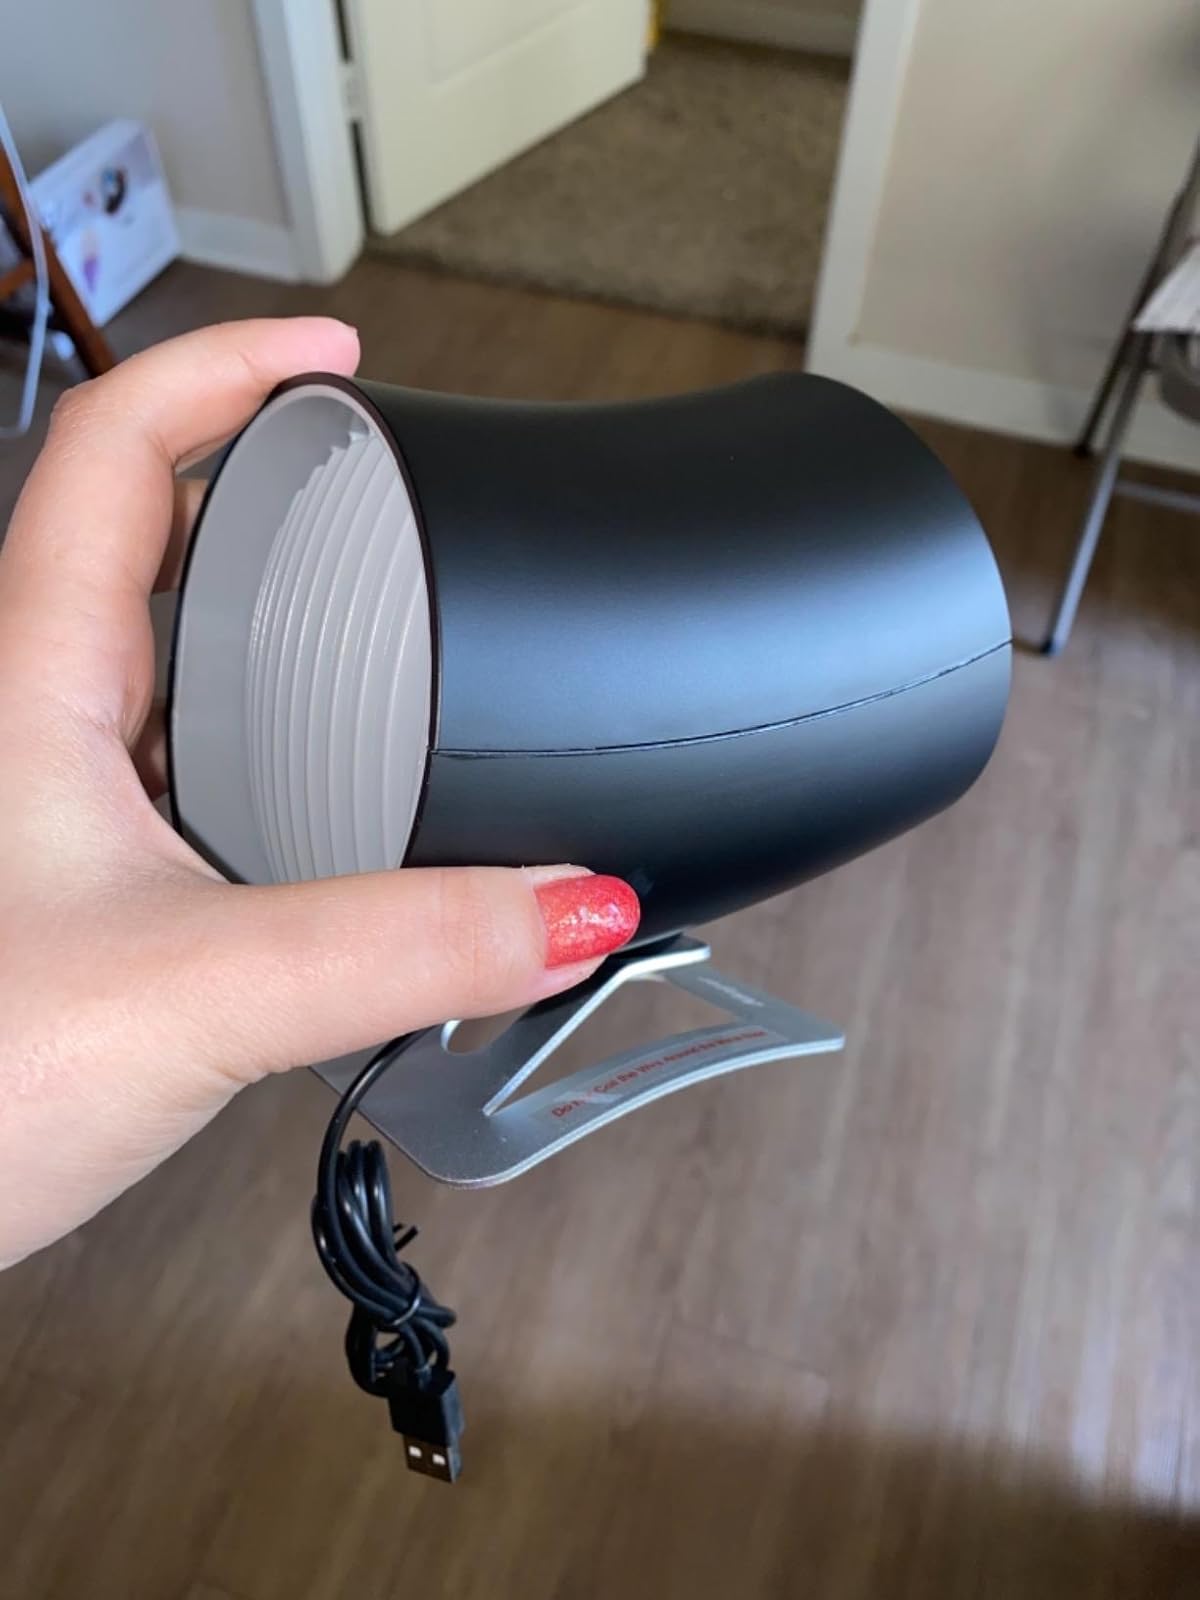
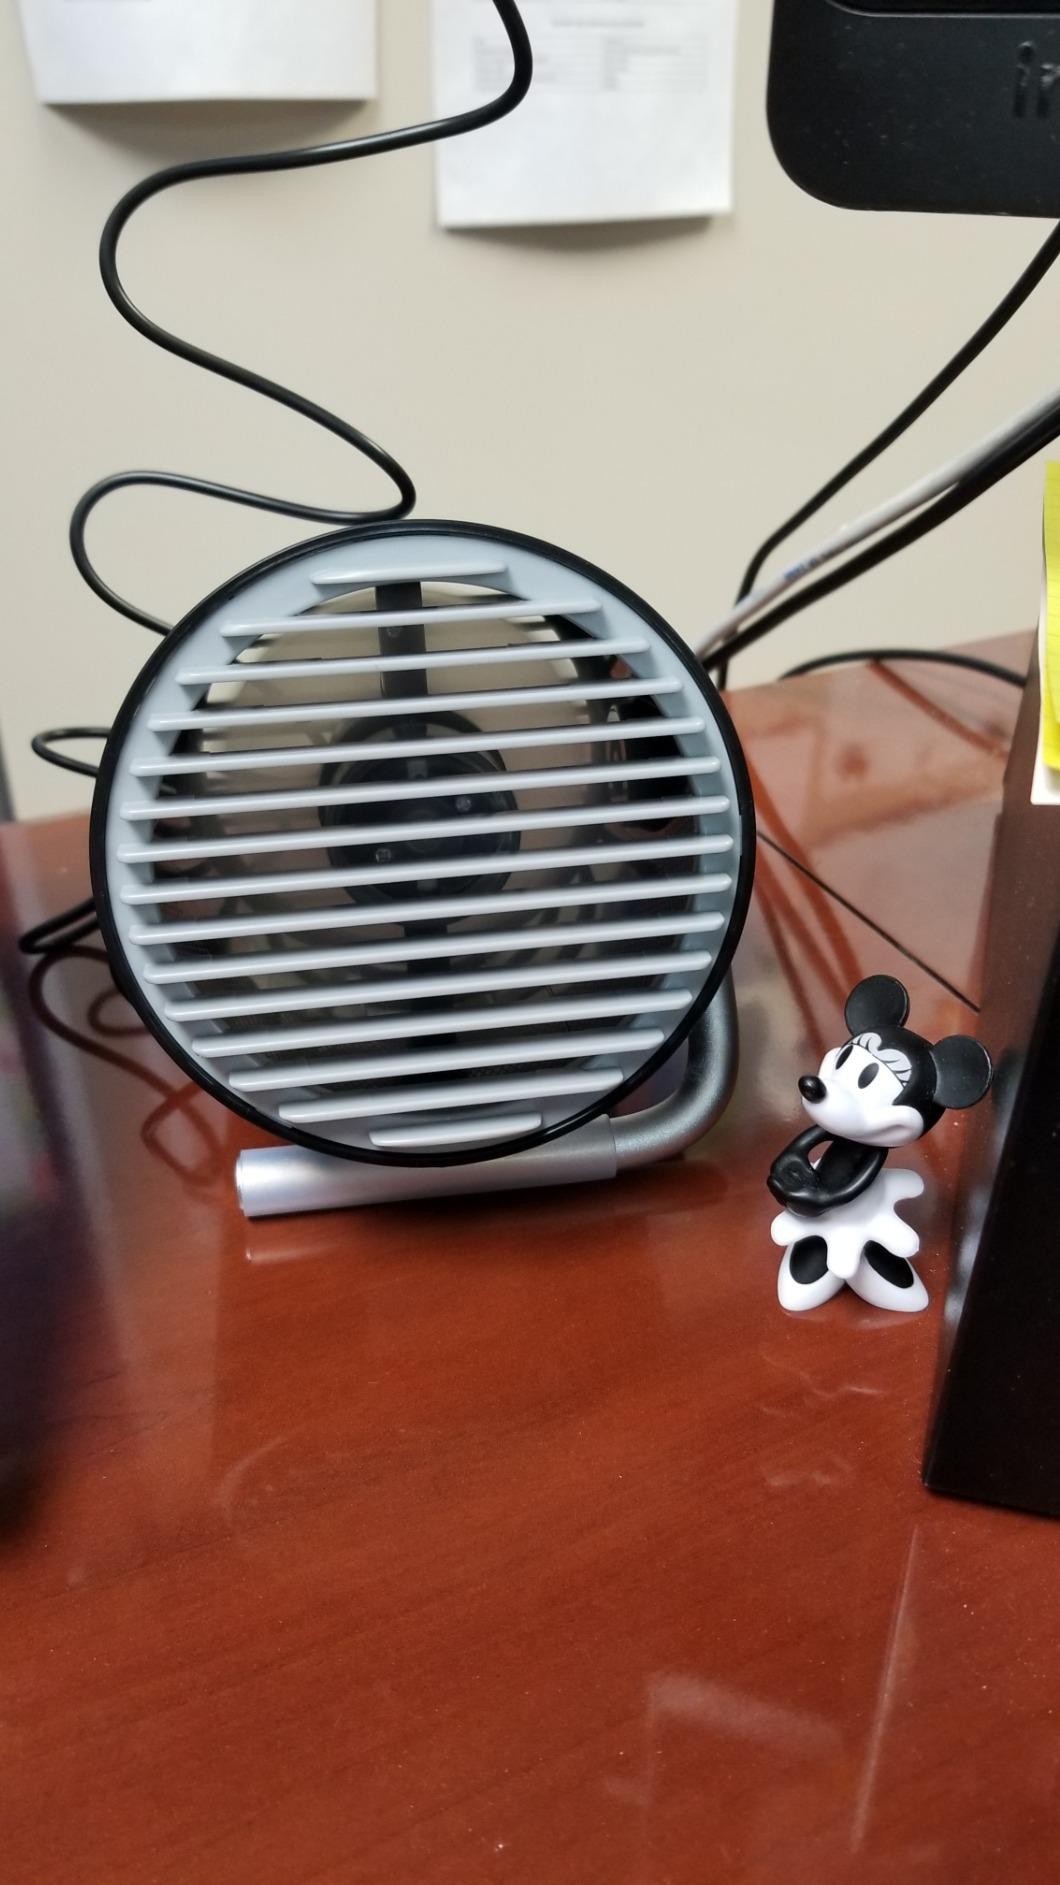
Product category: fan
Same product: no